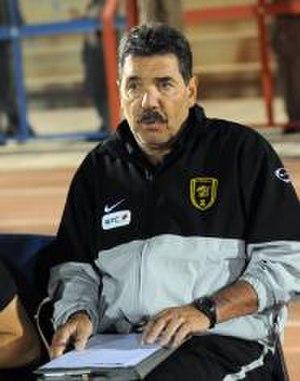
António José da Conceição Oliveira, plus connu sous le nom de Toni, est un footballeur portugais, né le 14 octobre 1946 à Mogofores. Il évoluait au poste de milieu central, aujourd'hui reconverti en entraîneur.